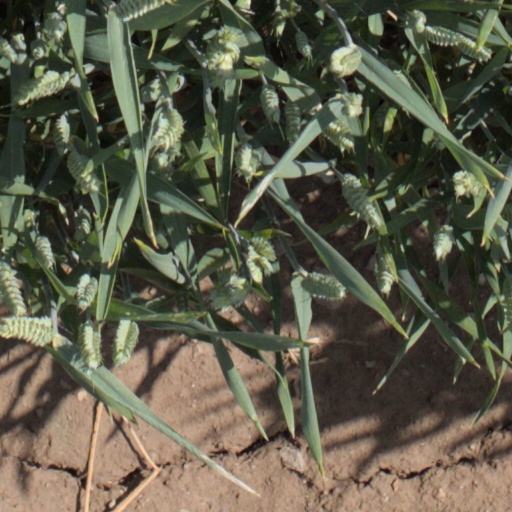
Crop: wheat